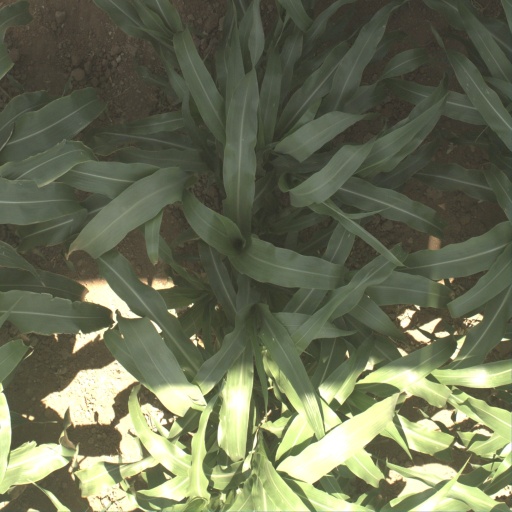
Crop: sorghum